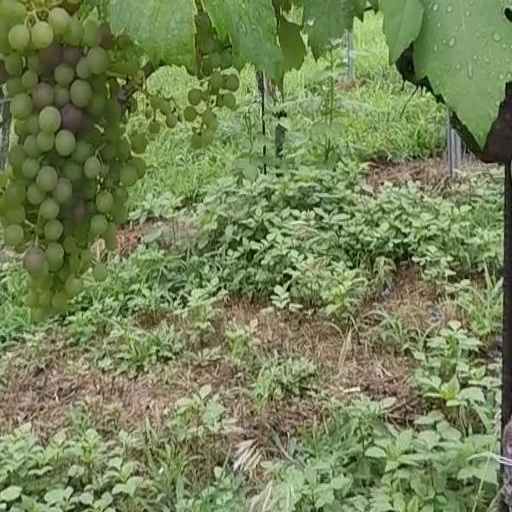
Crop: grape